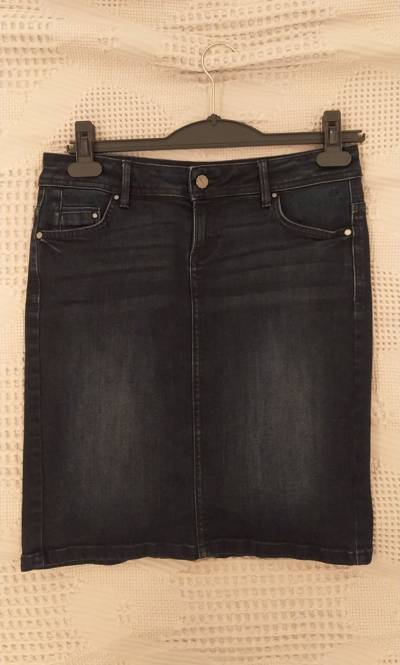
Waste category: clothes